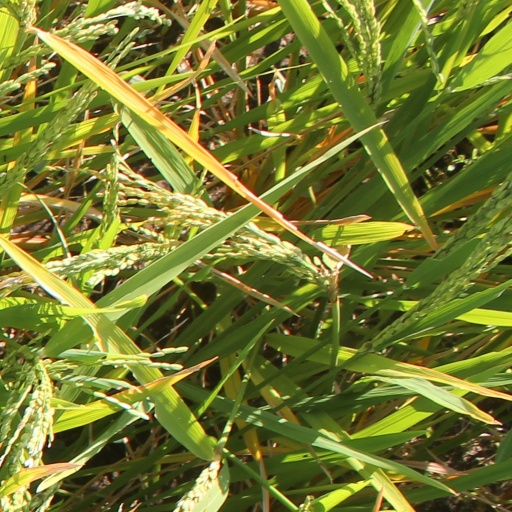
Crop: rice